History of African Americans in Houston

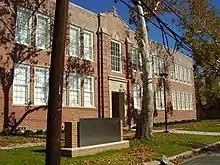
African American Library at the Gregory School, located in the Fourth Ward in Houston

The African American population in Houston, Texas, has been a significant part of the city's community since its establishment. The Greater Houston area has the largest population of African Americans in Texas and west of the Mississippi River. Black Enterprise has referred to Houston as a Black mecca.